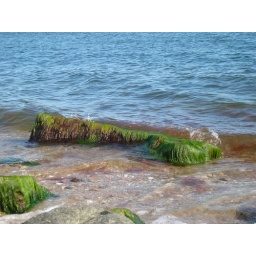
action shot - was trying to get water coming over the rock